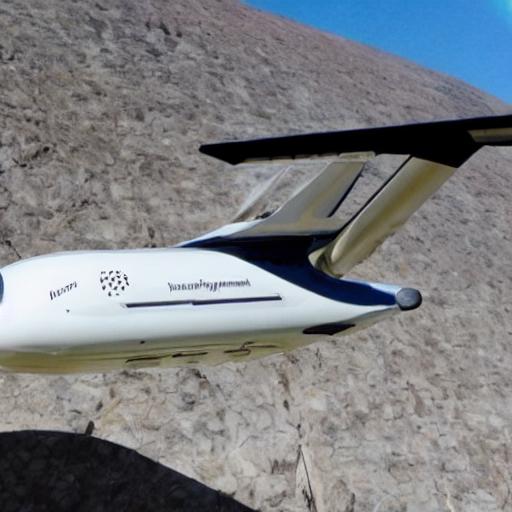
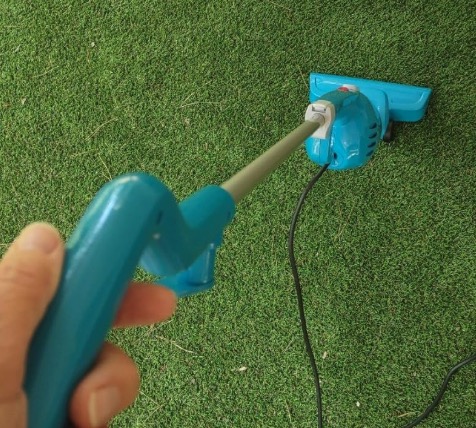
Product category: items_vacuum
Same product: no